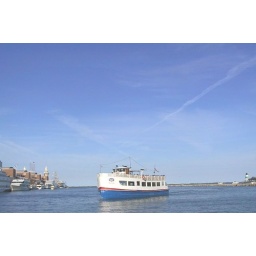
Navy Pier in Chicago - Boat ride on chicago river and lake michigan